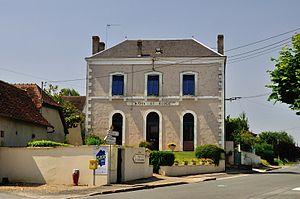
Saint-Martin-de-Lamps - Mairie
Saint-Martin-de-Lamps est une ancienne commune française située dans le département de l'Indre en région Centre-Val de Loire.